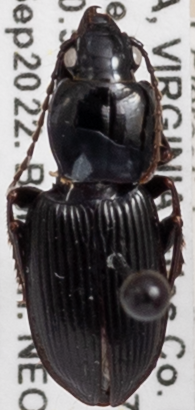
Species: Pterostichus mutus
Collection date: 2022-09-20
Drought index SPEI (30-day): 0.234
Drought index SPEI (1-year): -1.19
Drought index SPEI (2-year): -0.24